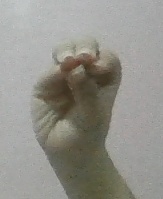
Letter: ha